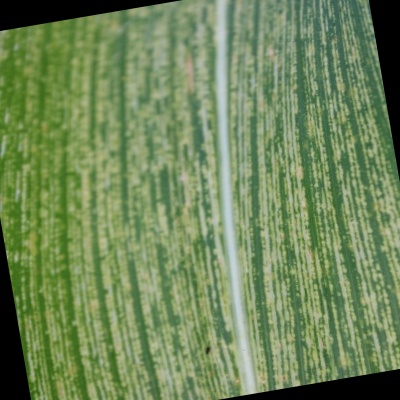
Label: Corn_(Maize)___Maize_Streak_Virus